Madame Web (film)

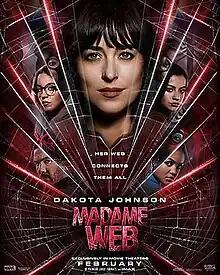
Theatrical release poster

Madame Web is a 2024 American superhero film featuring the Marvel Comics character of the same name. It is the fourth film in Sony's Spider-Man Universe (SSU) and stars Dakota Johnson in the title role, alongside Sydney Sweeney, Isabela Merced, Celeste O'Connor, Tahar Rahim, Mike Epps, Emma Roberts, and Adam Scott. The film was directed by S. J. Clarkson from a screenplay she wrote with Claire Parker alongside the writing team of Matt Sazama and Burk Sharpless. The film depicts the origin story of Cassie Webb (Johnson), who confronts her past while trying to save three young women (Sweeney, Merced, O'Connor) from Ezekiel Sims (Rahim), who wants to kill them before they become Spider-Women in the future and kill him.